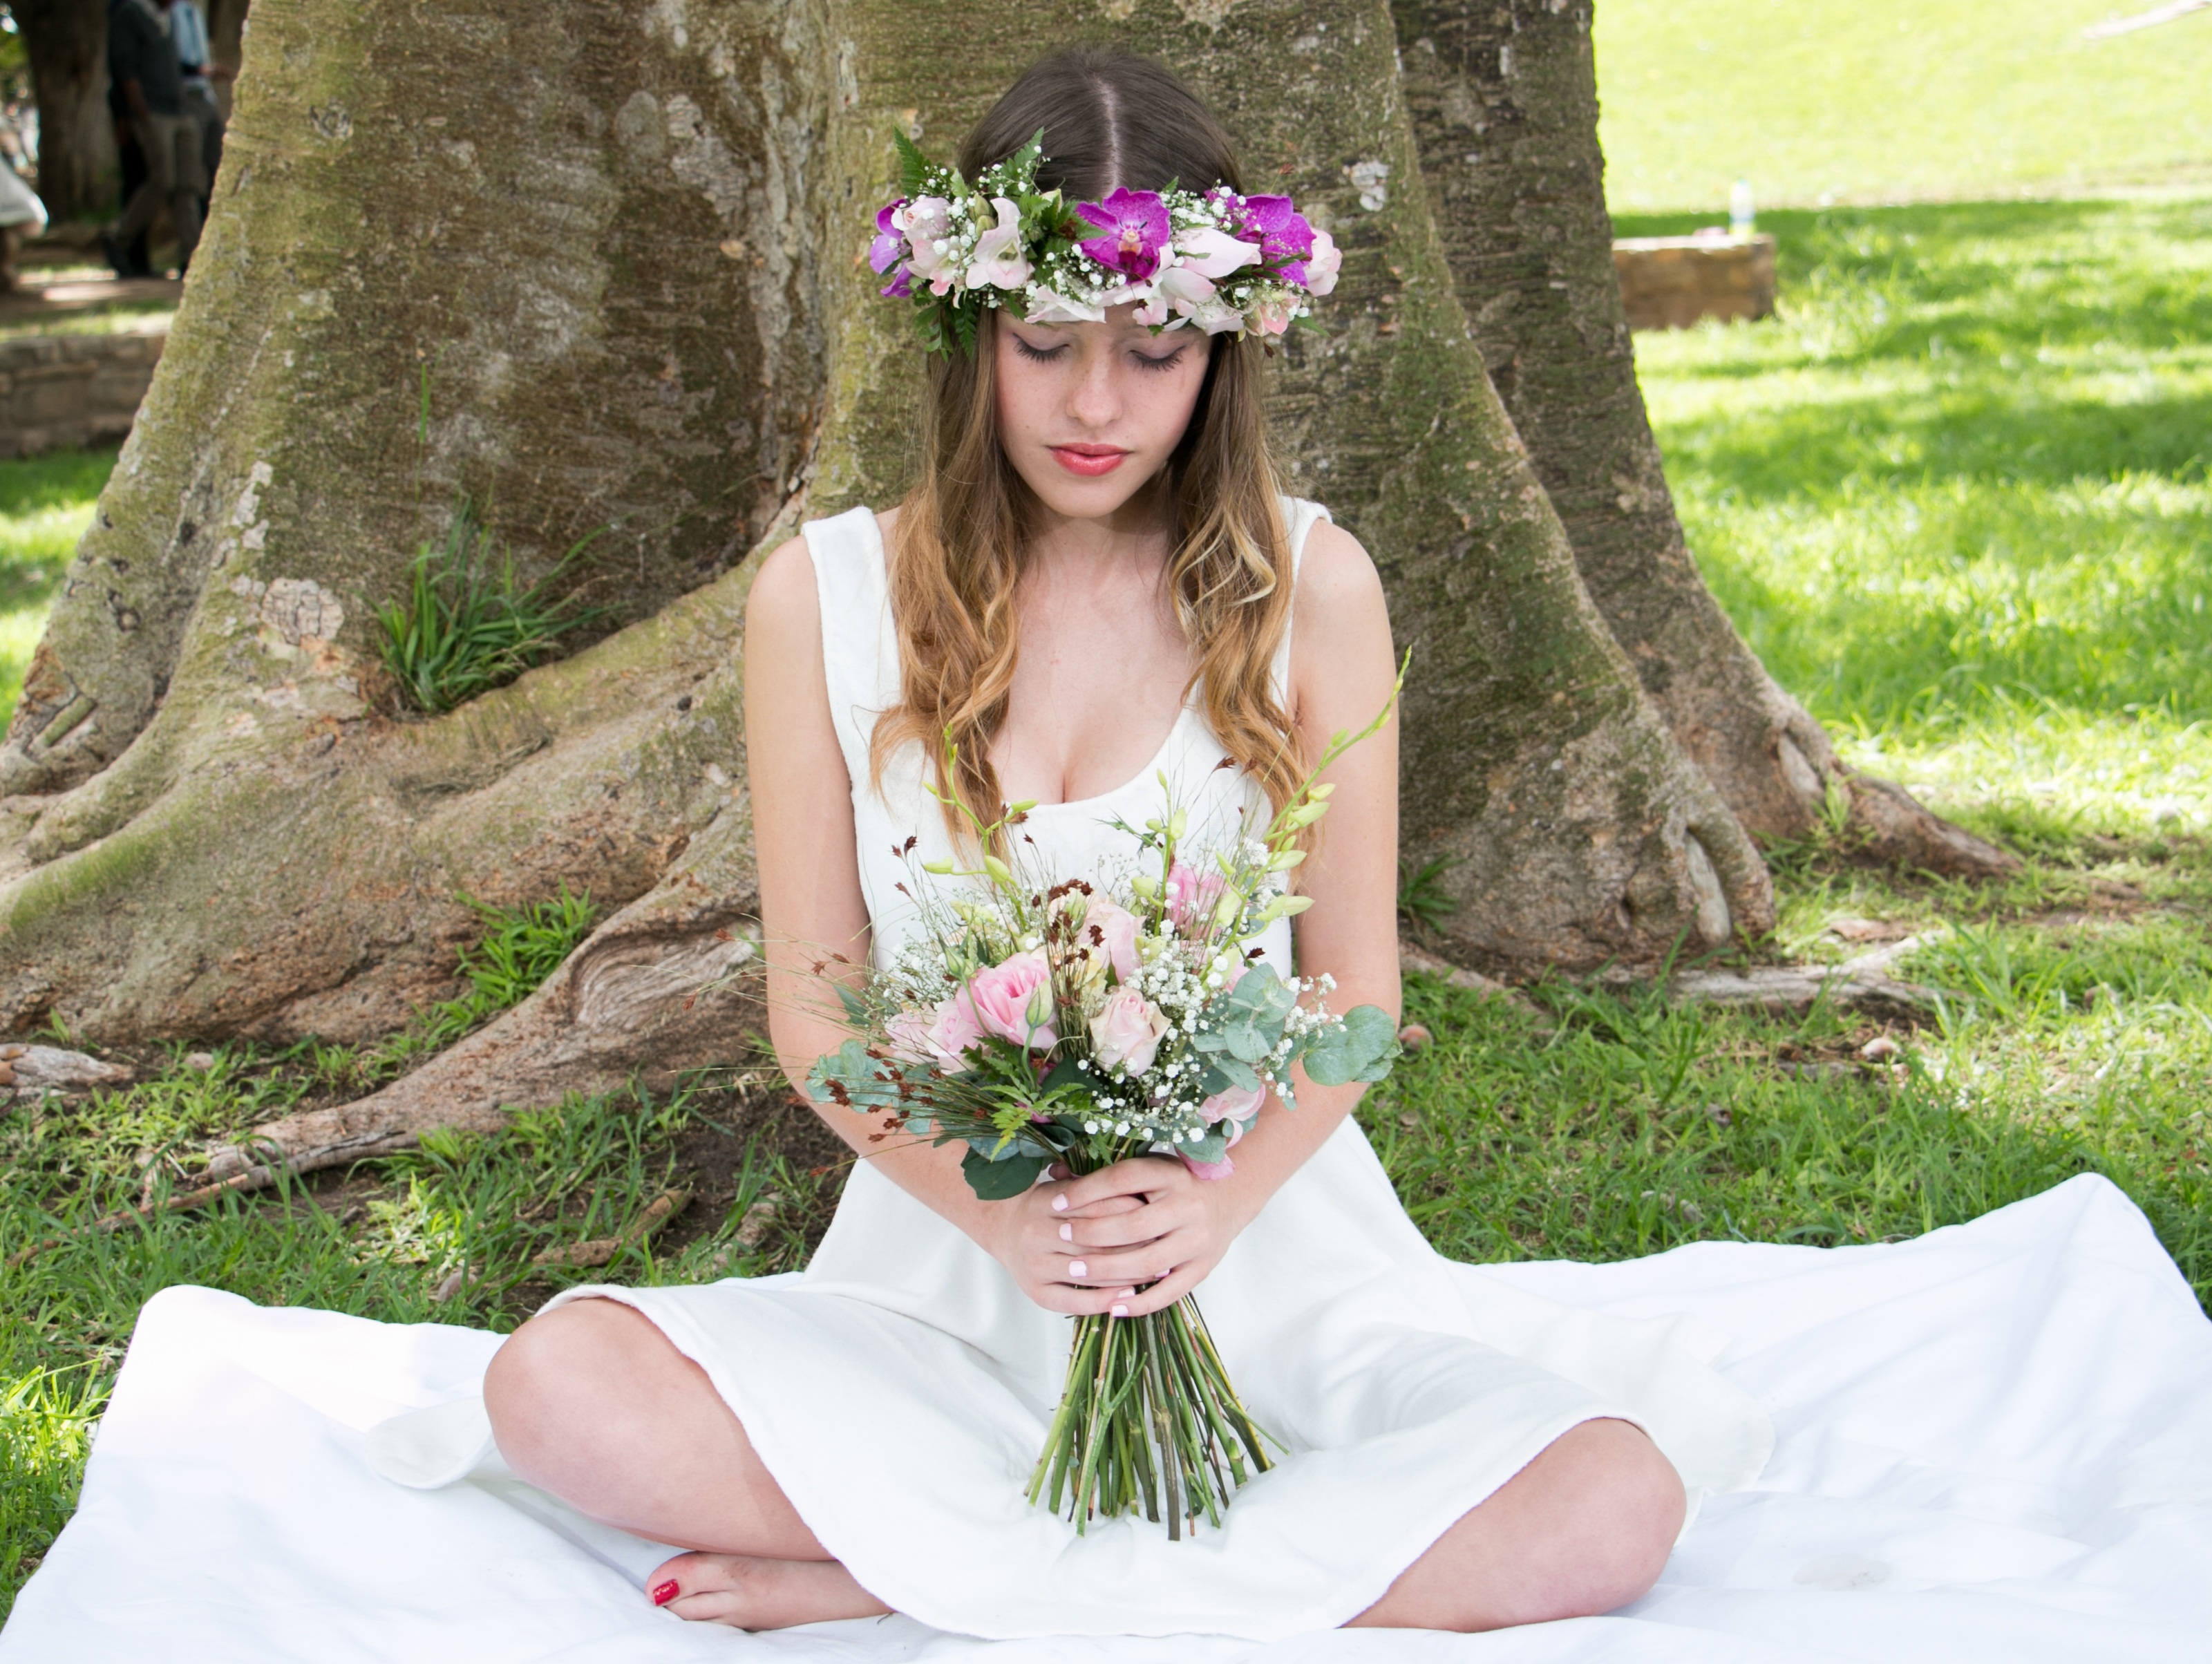
landscape, tree, nature, woman, flower, floral, spring, fashion, clothing, lady, wedding dress, bride, teenager, flowers, dress, beauty, floristry, gown, bridesmaid, photo shoot, flower bouquet, bridal clothing